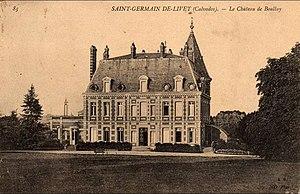
Saint-Germain-de-Livet, département du Calvados, sur une carte postale de la fin du 19e ou du début du 20e siècle. Vue du château du Boullay.
Saint-Germain-de-Livet est une commune française, située dans le département du Calvados en région Normandie, peuplée de 769 habitants.